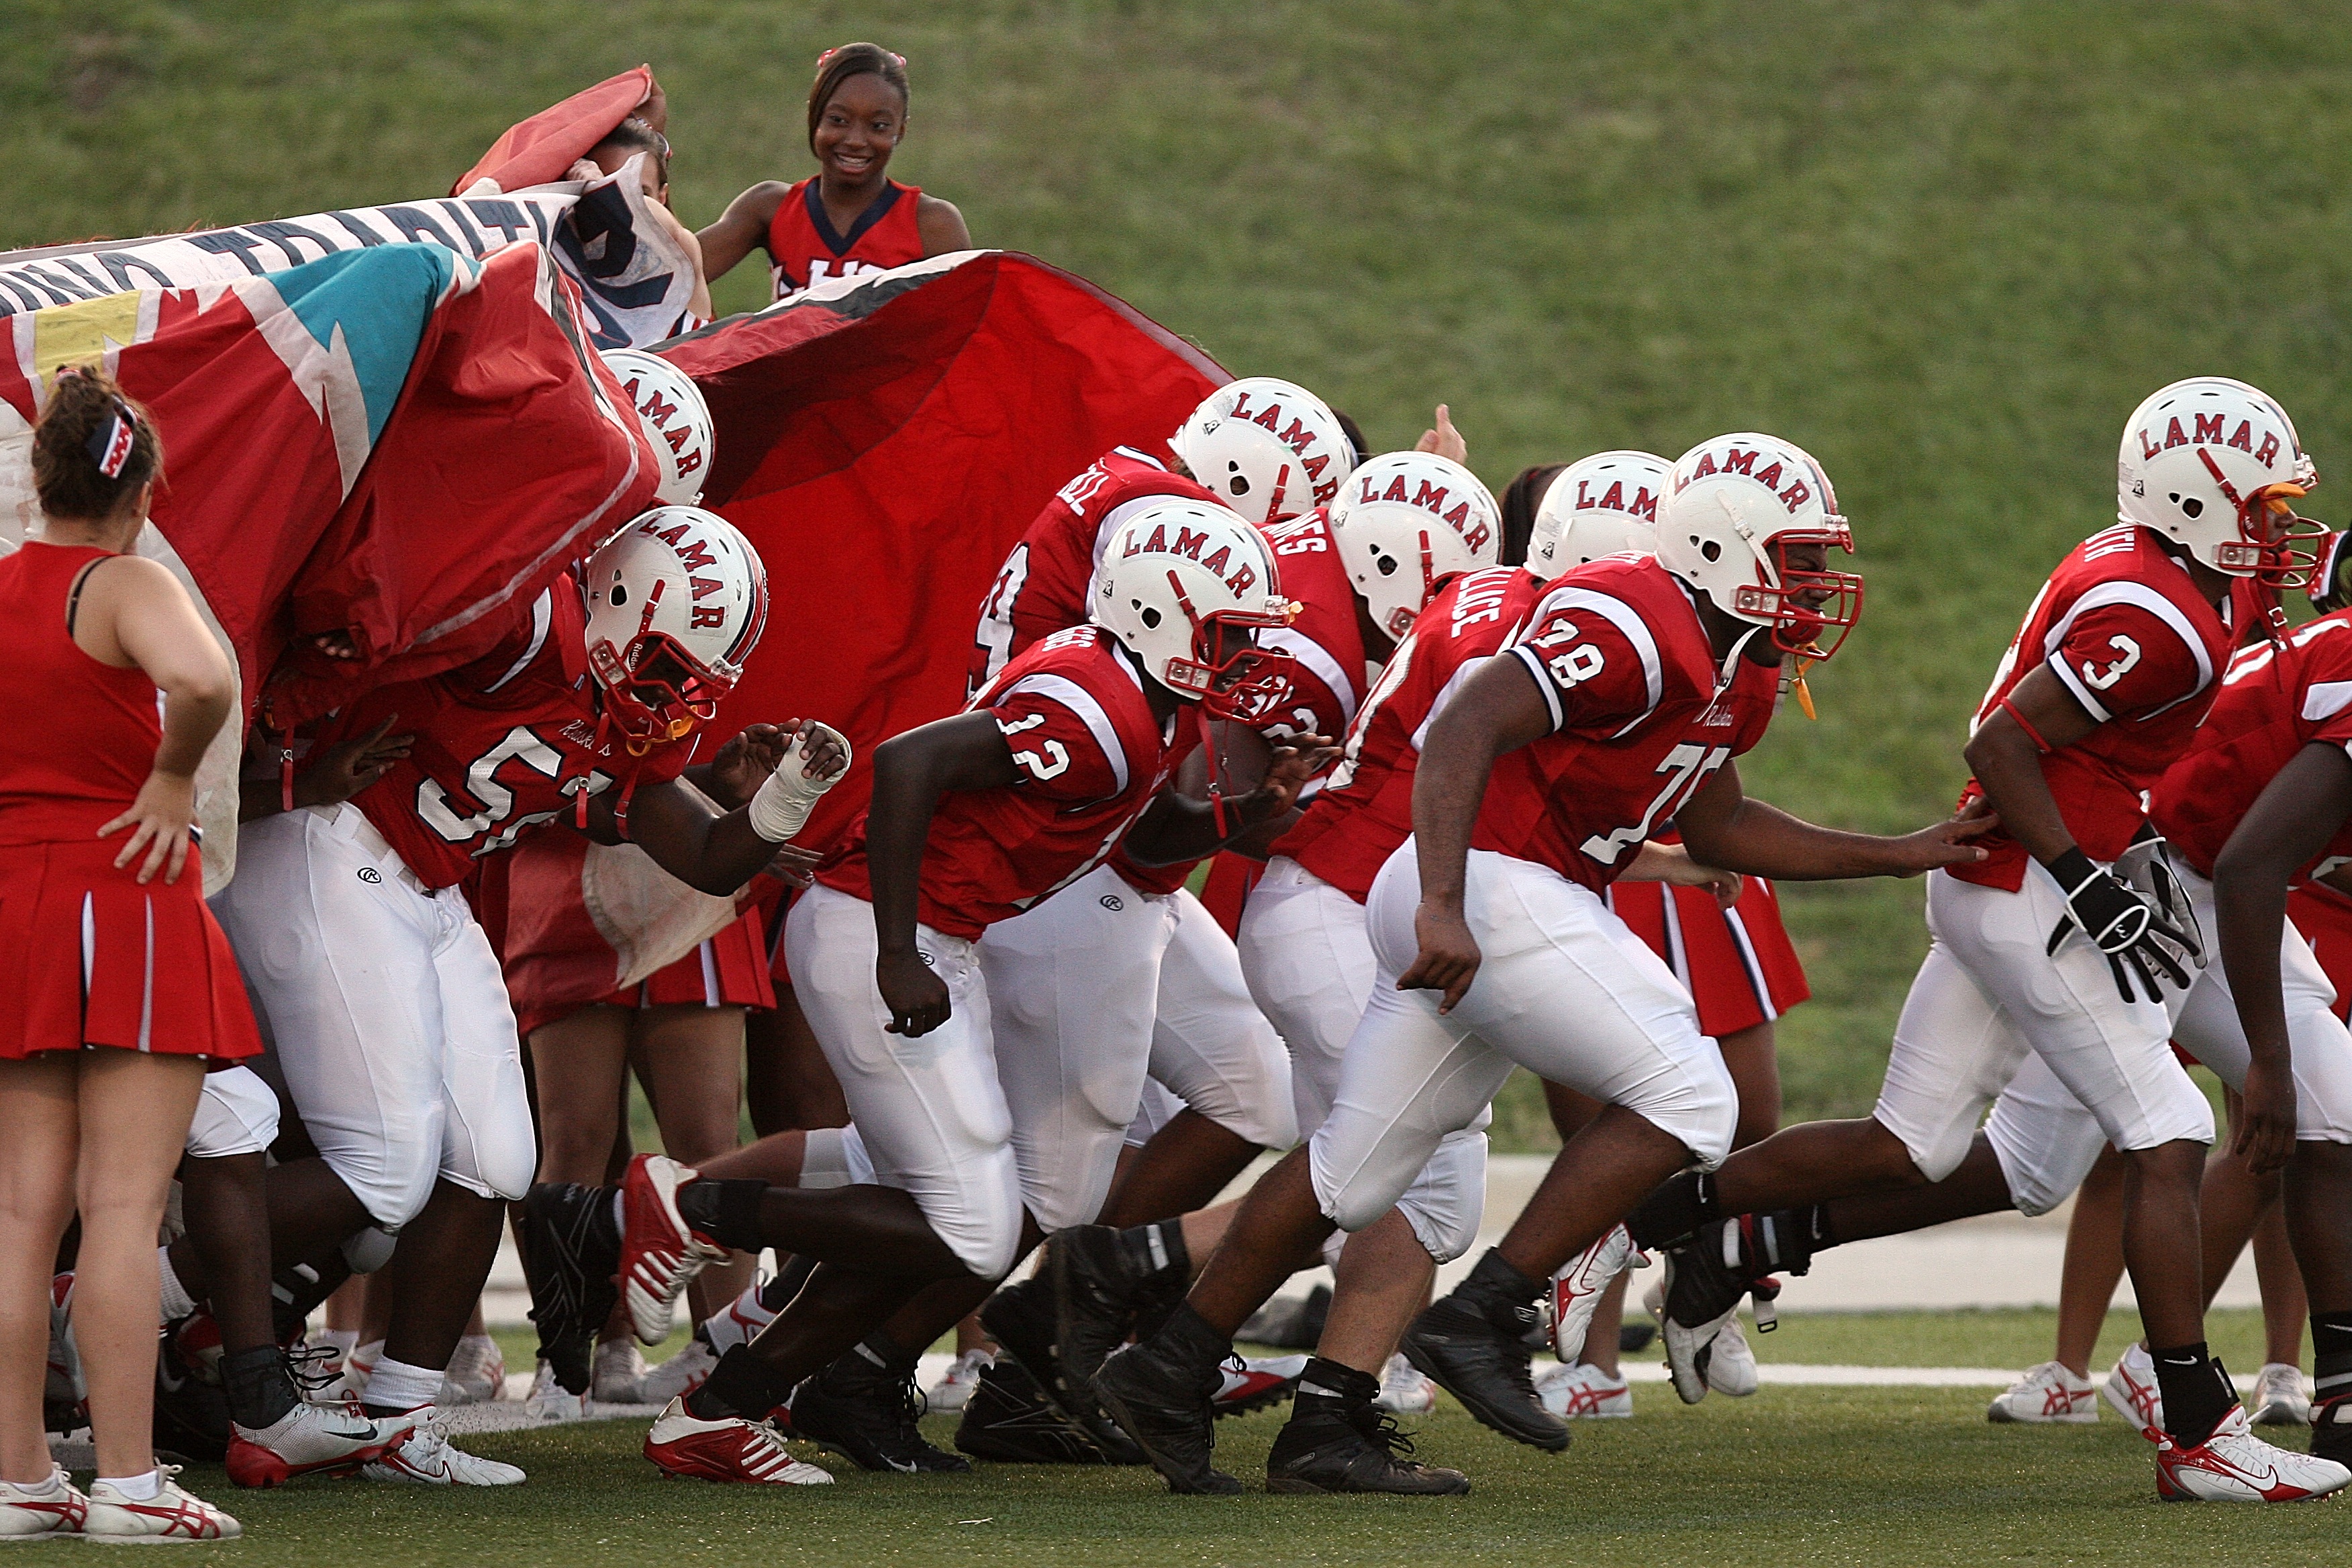
people, sport, male, female, celebration, red, soccer, stadium, smiling, competition, team, american football, happy, teenagers, sports, texas, leadership, leader, athletics, athletes, teens, helmets, tackle, uniforms, energetic, football player, ball game, high school, football game, pre game, team sport, football team cheer leaders, pep squad, canadian football, gridiron football